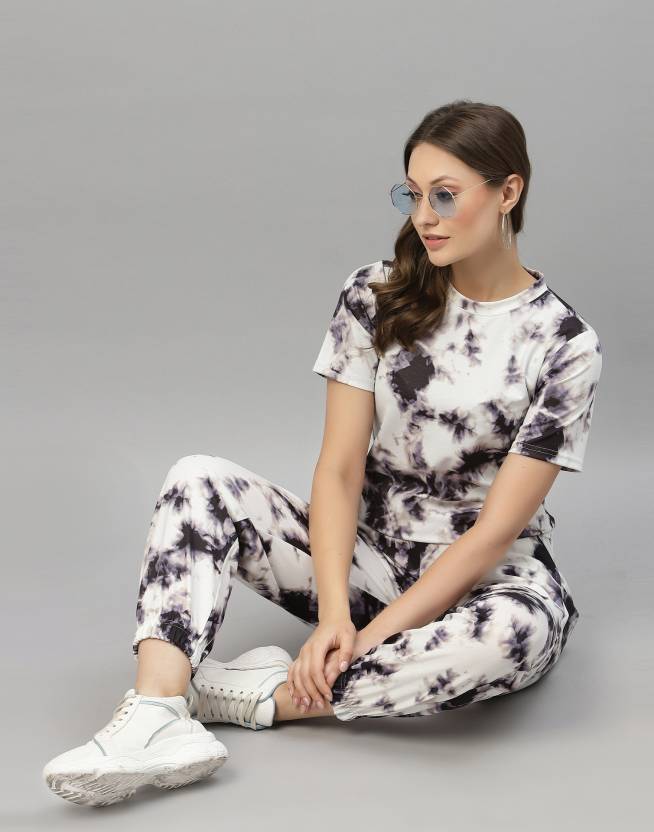
Product: Women Co-ords Grey, White Dress
Price: ₹699
Colors: Grey and  White
Pattern: Printed
Other details: Top Length : 22Inch with 8Inch Sleeve Length, Bottom length : 37Inch